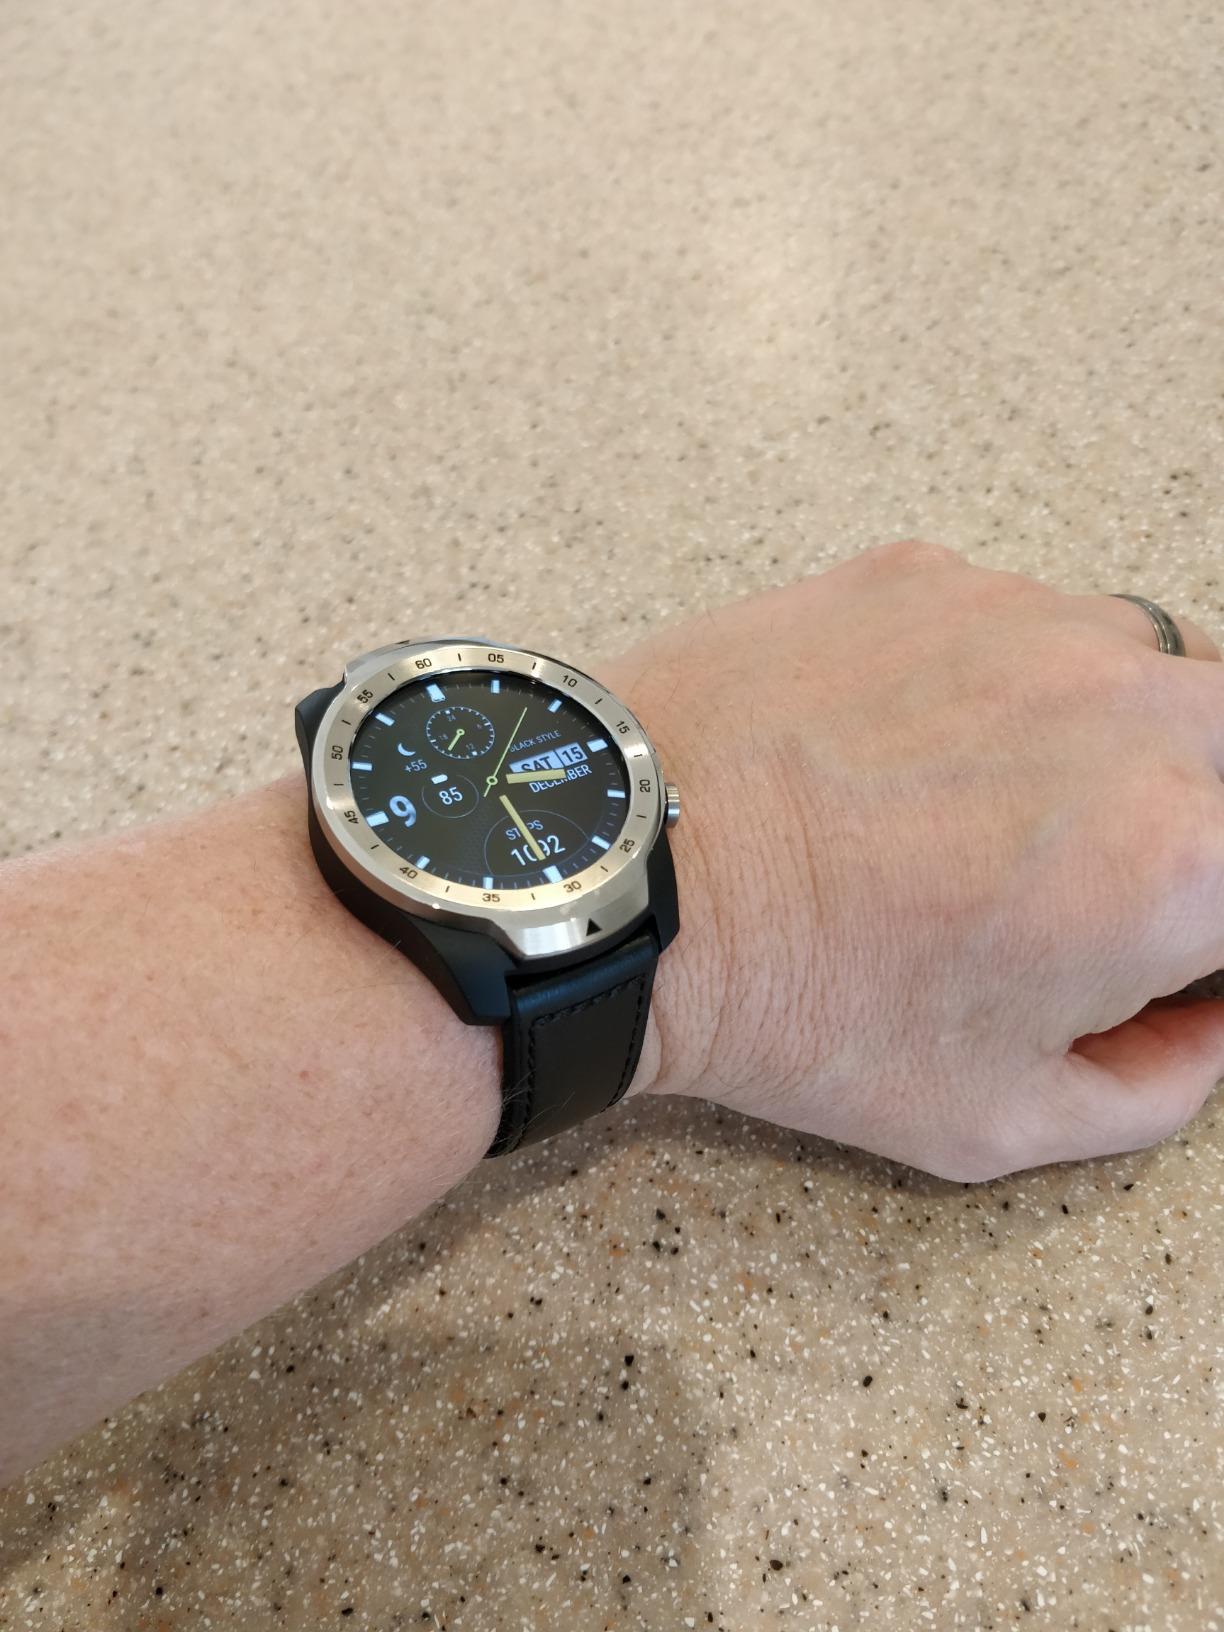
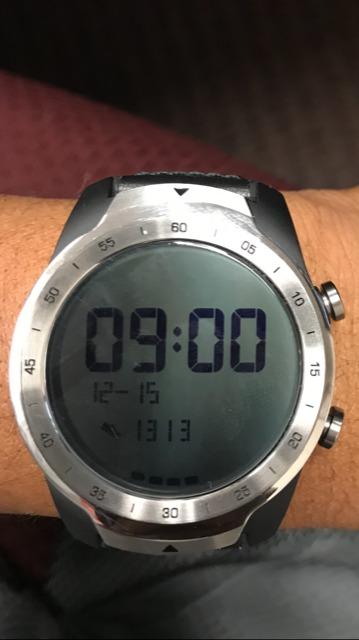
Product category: smartwatch
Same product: yes